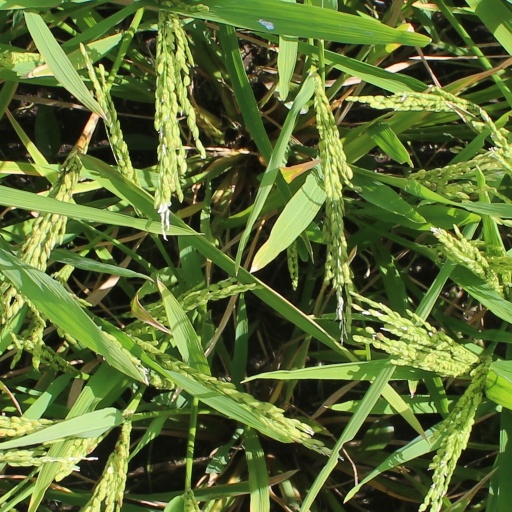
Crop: rice